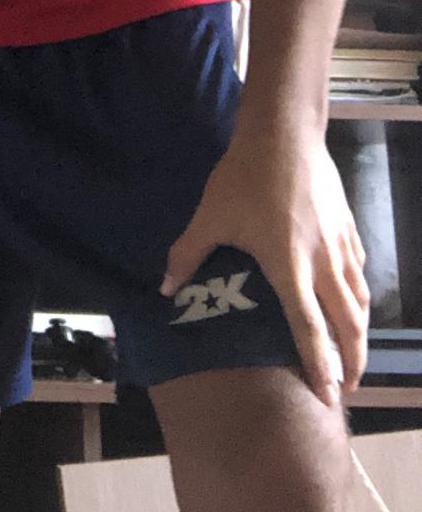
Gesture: no_gesture